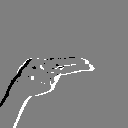
ASL letter: h